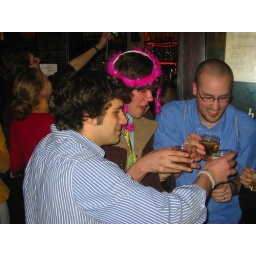
That pink hat got around